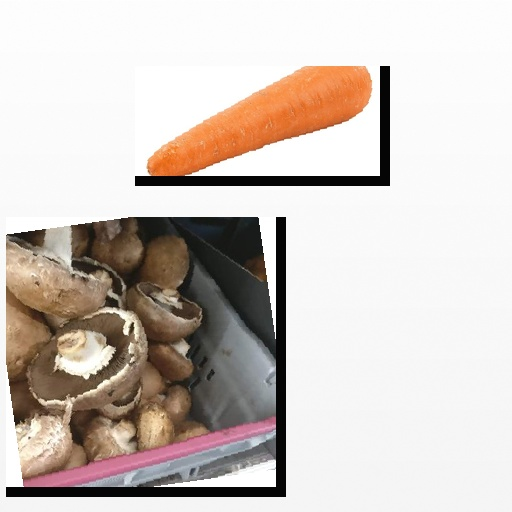
Food items: mushroom, carrot